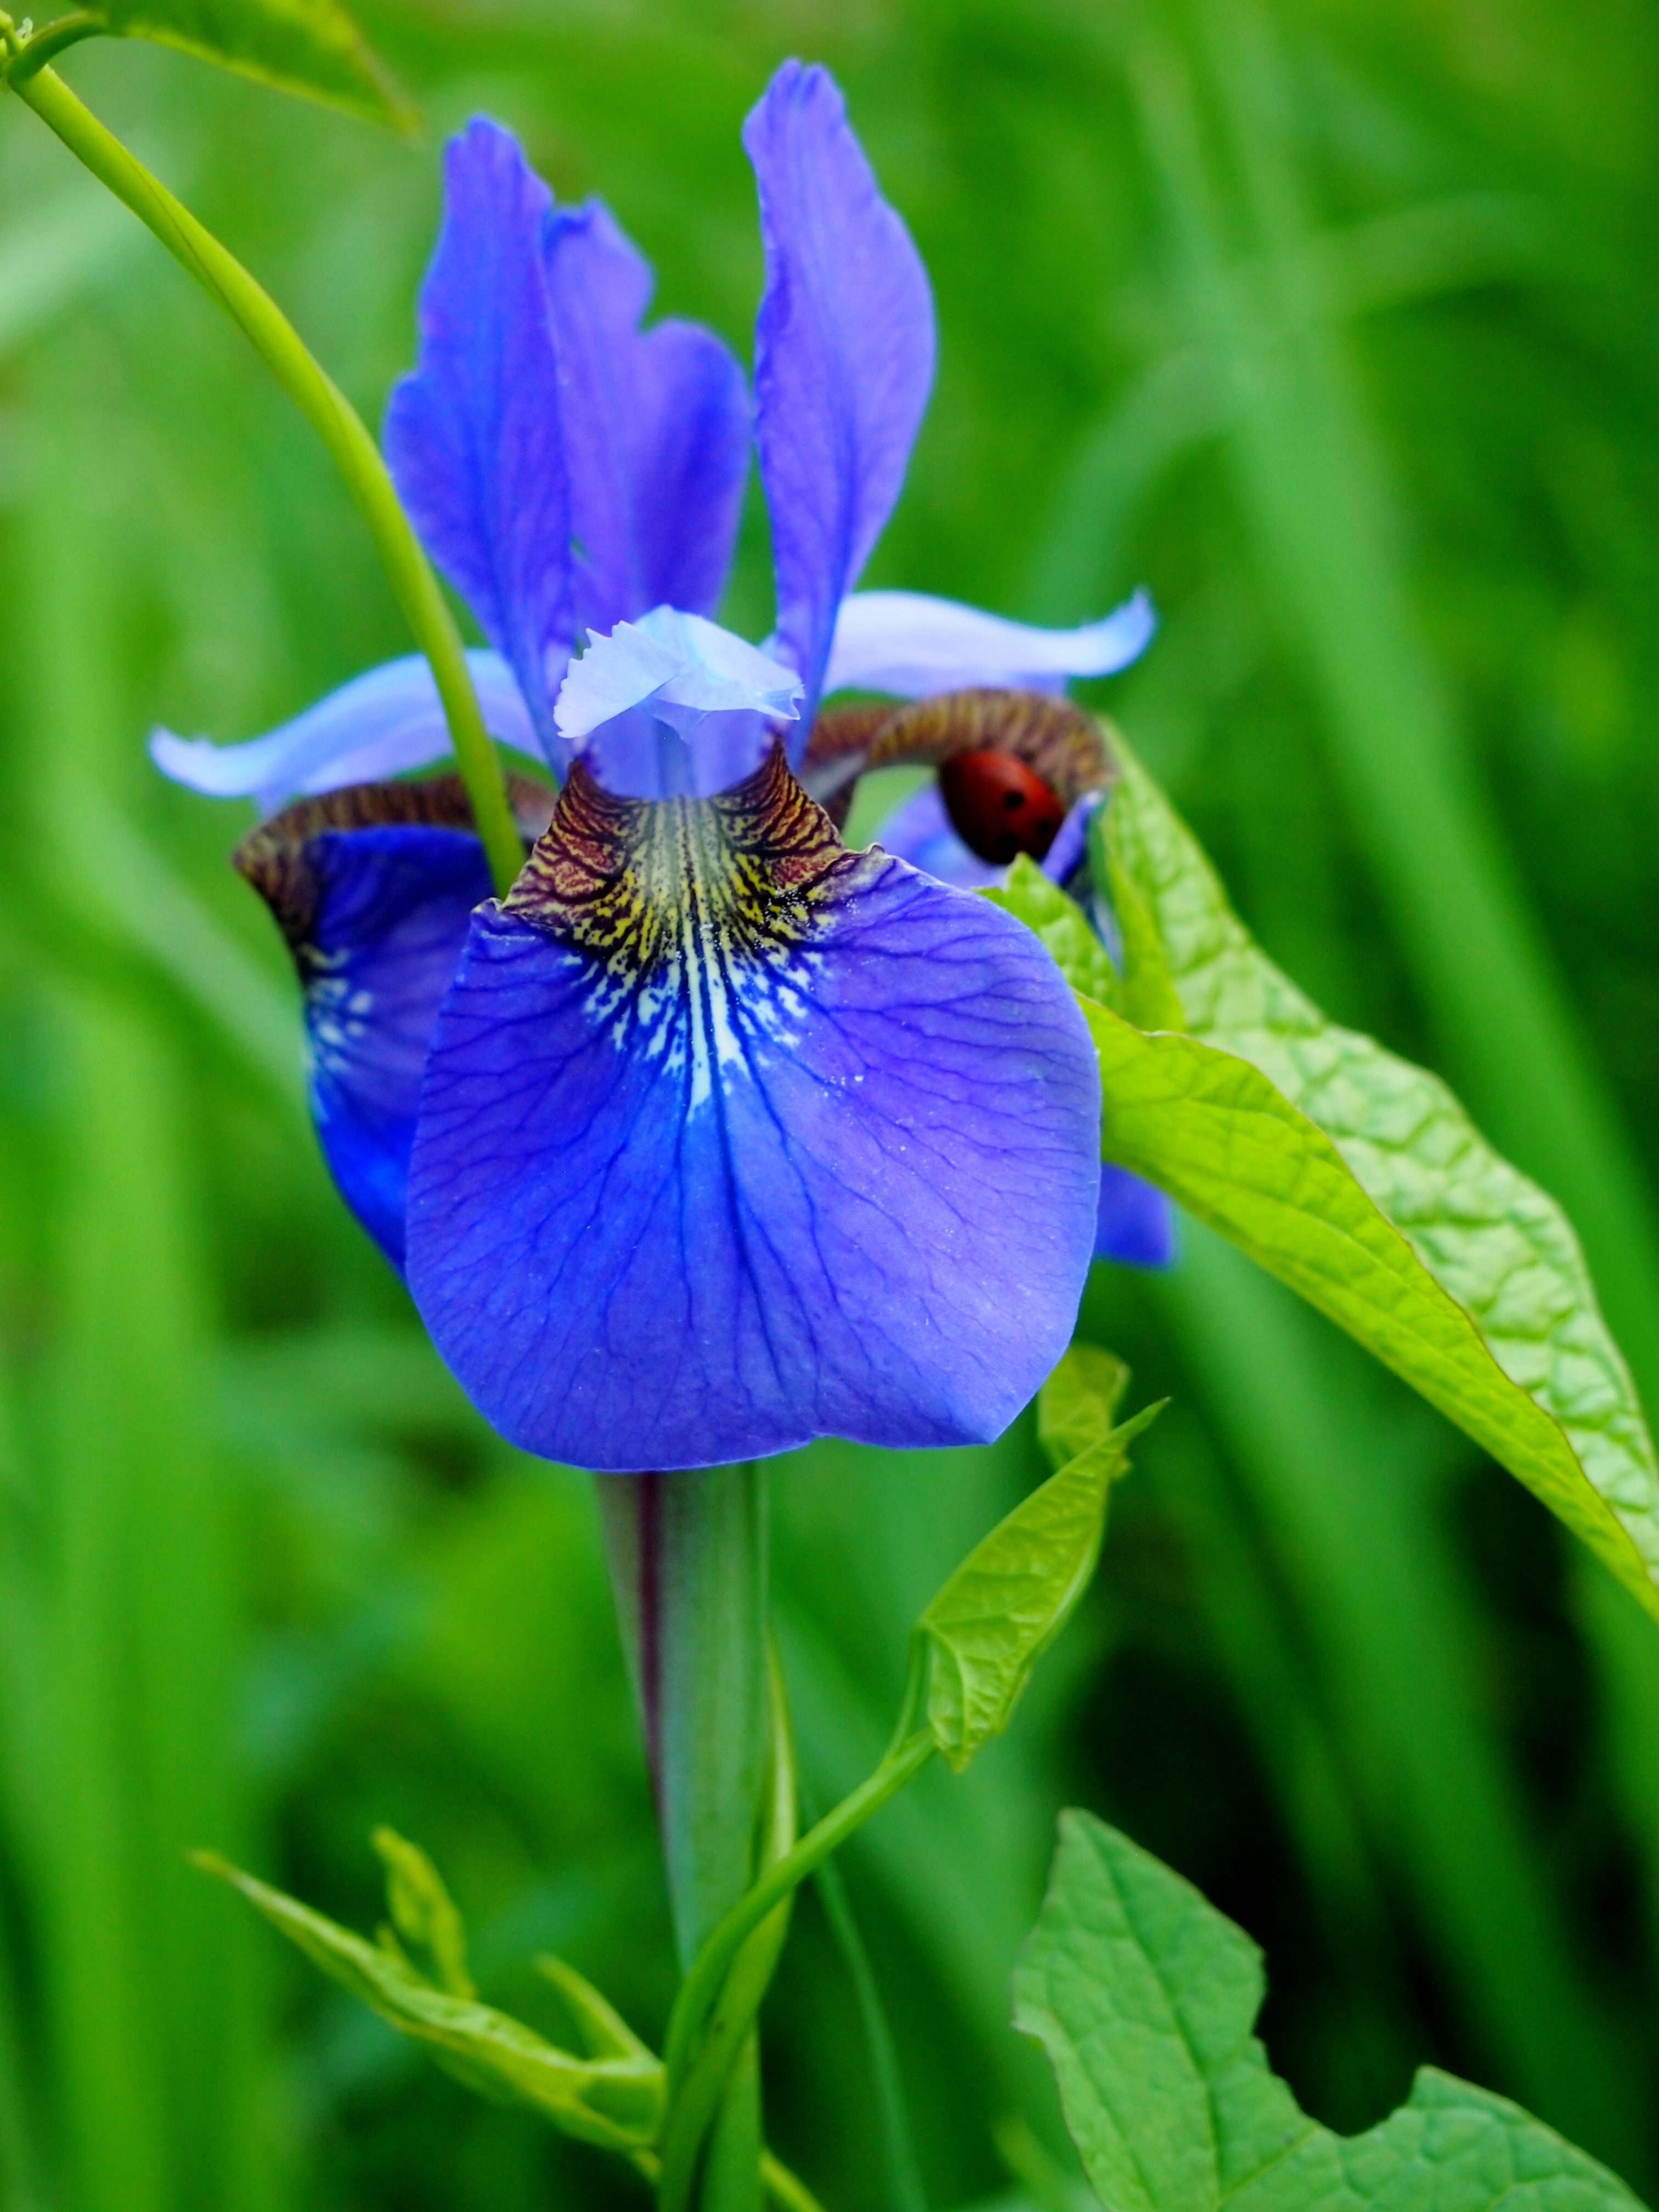
nature, plant, flower, purple, bloom, spring, flora, wildflower, iris, eye, viola, macro photography, flowering plant, dayflower, iris versicolor, land plant, violet family, dayflower family